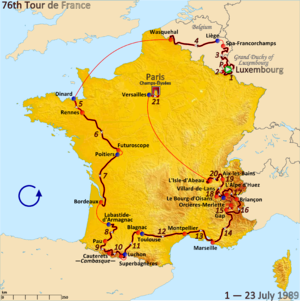
Villard-de-Lans [vilaʁ.də.lɑ̃] est une commune française située, géographiquement dans le massif du Vercors, administrativement dans le département de l'Isère, en région Auvergne-Rhône-Alpes et, autrefois rattachée à l'ancienne province du Dauphiné.
Le Tour de France est une compétition cycliste par étapes masculine qui traverse la France avec des incursions occasionnelles dans les pays voisins. Sa première édition a lieu en 1903 pour augmenter les ventes du journal L'Auto, organisée par Henri Desgrange et Géo Lefèvre. Depuis, la course a lieu chaque année, excepté lors des deux guerres mondiales. Souvent appelé « le Tour » tout court, ou « la Grande Boucle », il gagne en importance et en popularité au fil des éditions, sa durée est allongée et sa portée s'étend dans le monde entier. La participation s'élargit, on passe d'un peloton principalement français les premières années, à des éditions comptant jusqu'à 40 nationalités. Il est actuellement organisé par ASO.
Le Tour de France 1989 est la 76ᵉ édition de cette course cycliste par étapes. Il a lieu du 1ᵉʳ juillet au 23 juillet 1989 sur 21 étapes pour 3 285 km.